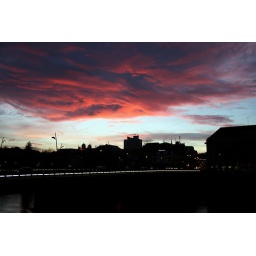
under a red cloud